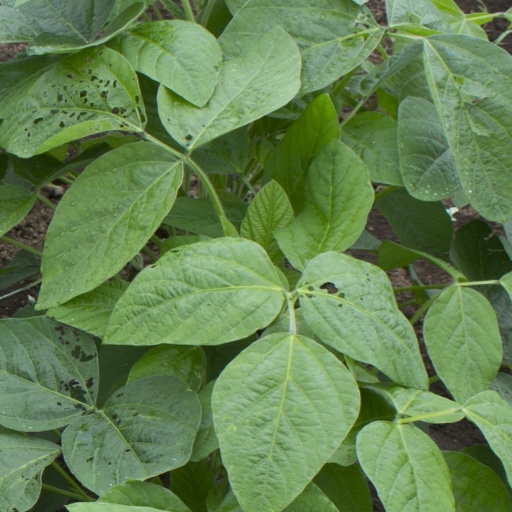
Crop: soybean